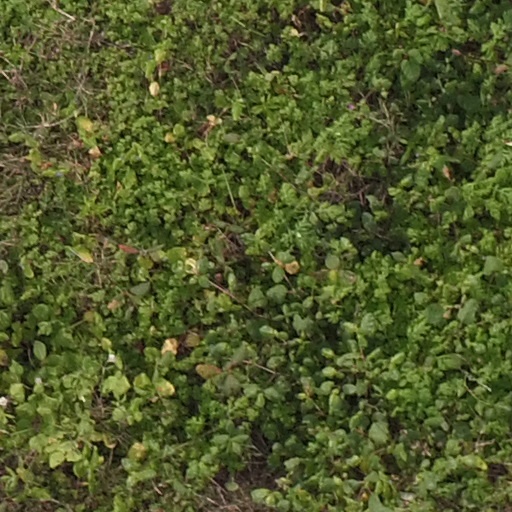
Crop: maize; corn